Dracula 2000

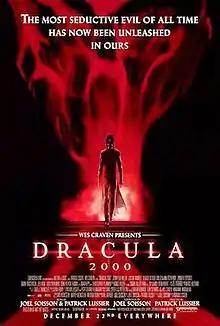
Theatrical release poster

Dracula 2000 (also known as Wes Craven Presents: Dracula 2000 and internationally as Dracula 2001) is a 2000 American horror film co-written and directed by Patrick Lussier and produced by Joel Soisson. Starring Gerard Butler in the title role along with Christopher Plummer, Jonny Lee Miller, Justine Waddell, Omar Epps, Colleen Fitzpatrick, Jeri Ryan and Jennifer Esposito, the plot follows Count Dracula, who, after escaped captivity by Abraham Van Helsing following the events of the novel "Dracula," arrives in New Orleans, Louisiana in the 21st century and seeks out Mary Heller, the daughter of Van Helsing.